Stanley Park

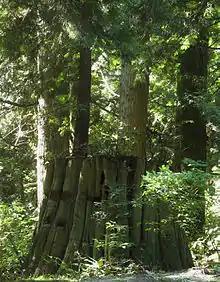
Springboard notched stumps attest to pre-park logging activities.

In 1865, Edward Stamp decided that Brockton Point would be an ideal site for a lumber mill. He cleared close to with the permission of colonial officials, but the site proved too impractical and he moved his operation east, eventually becoming Hastings Mill. The land cleared by Stamp later became the Brockton sports fields.